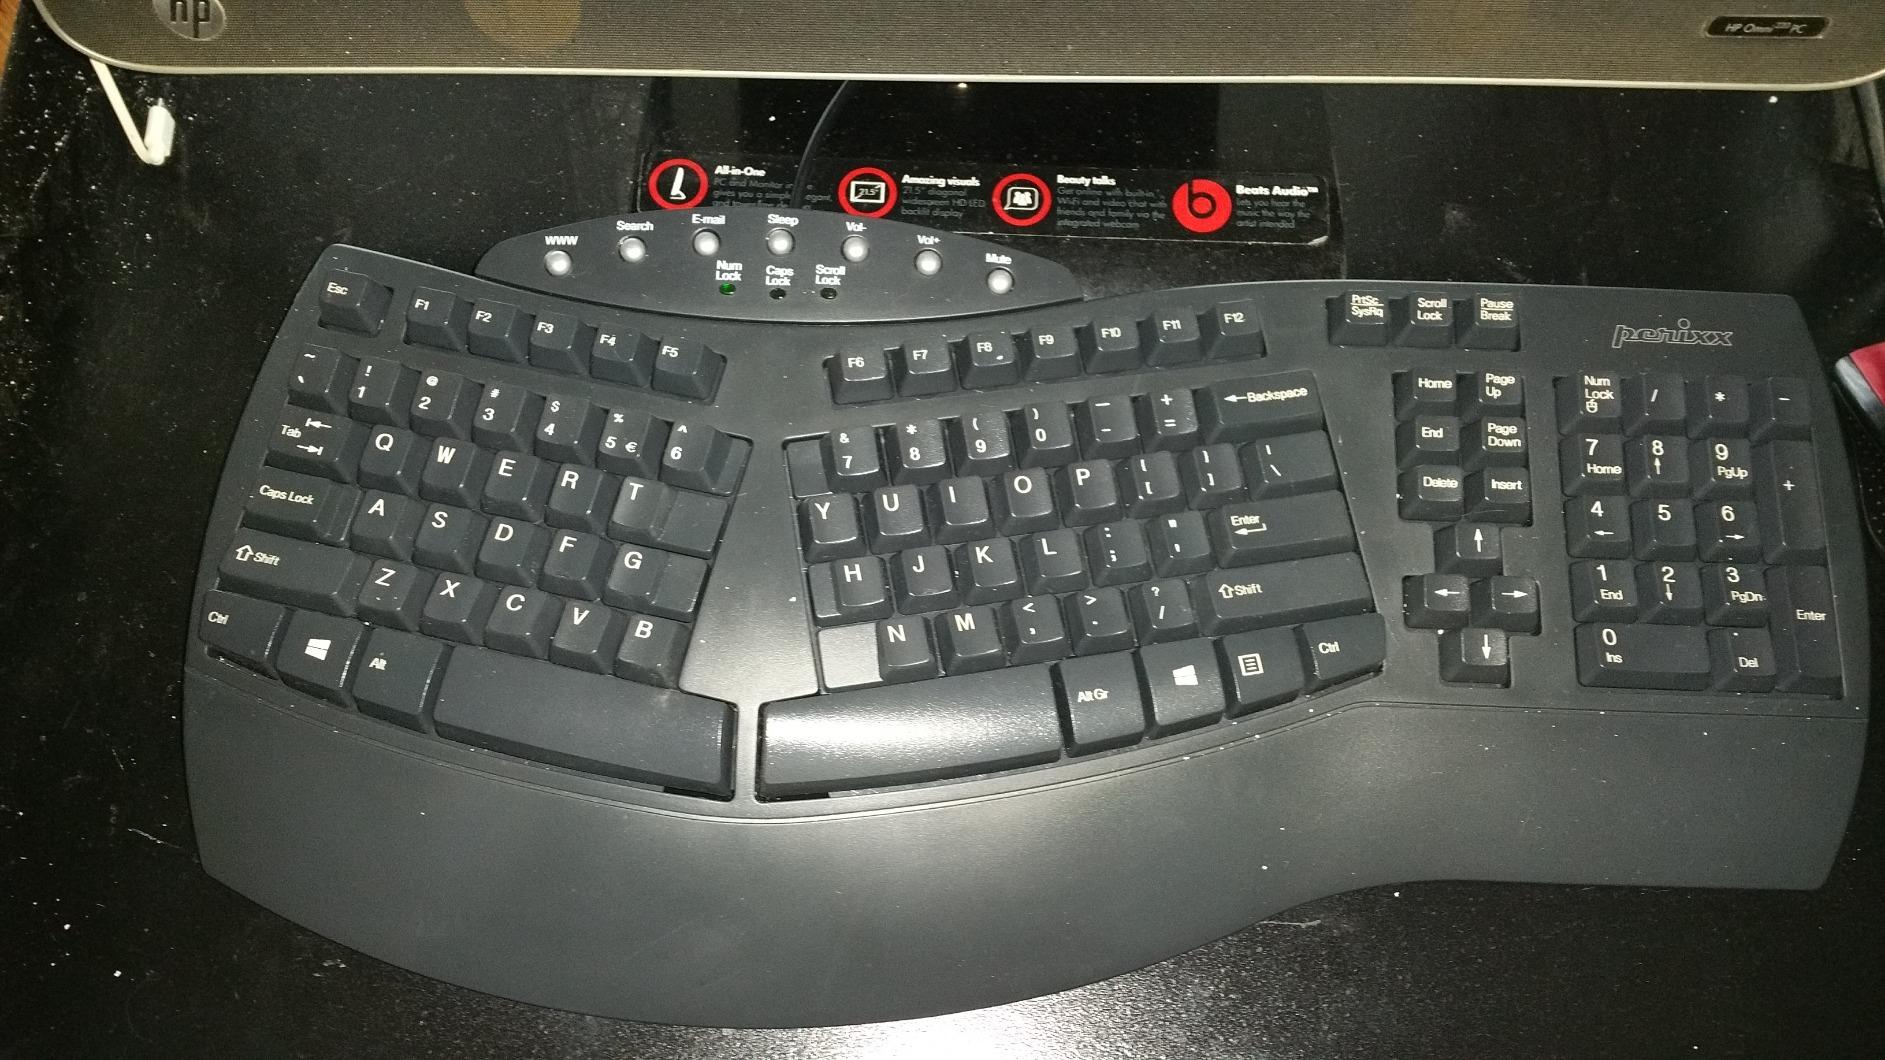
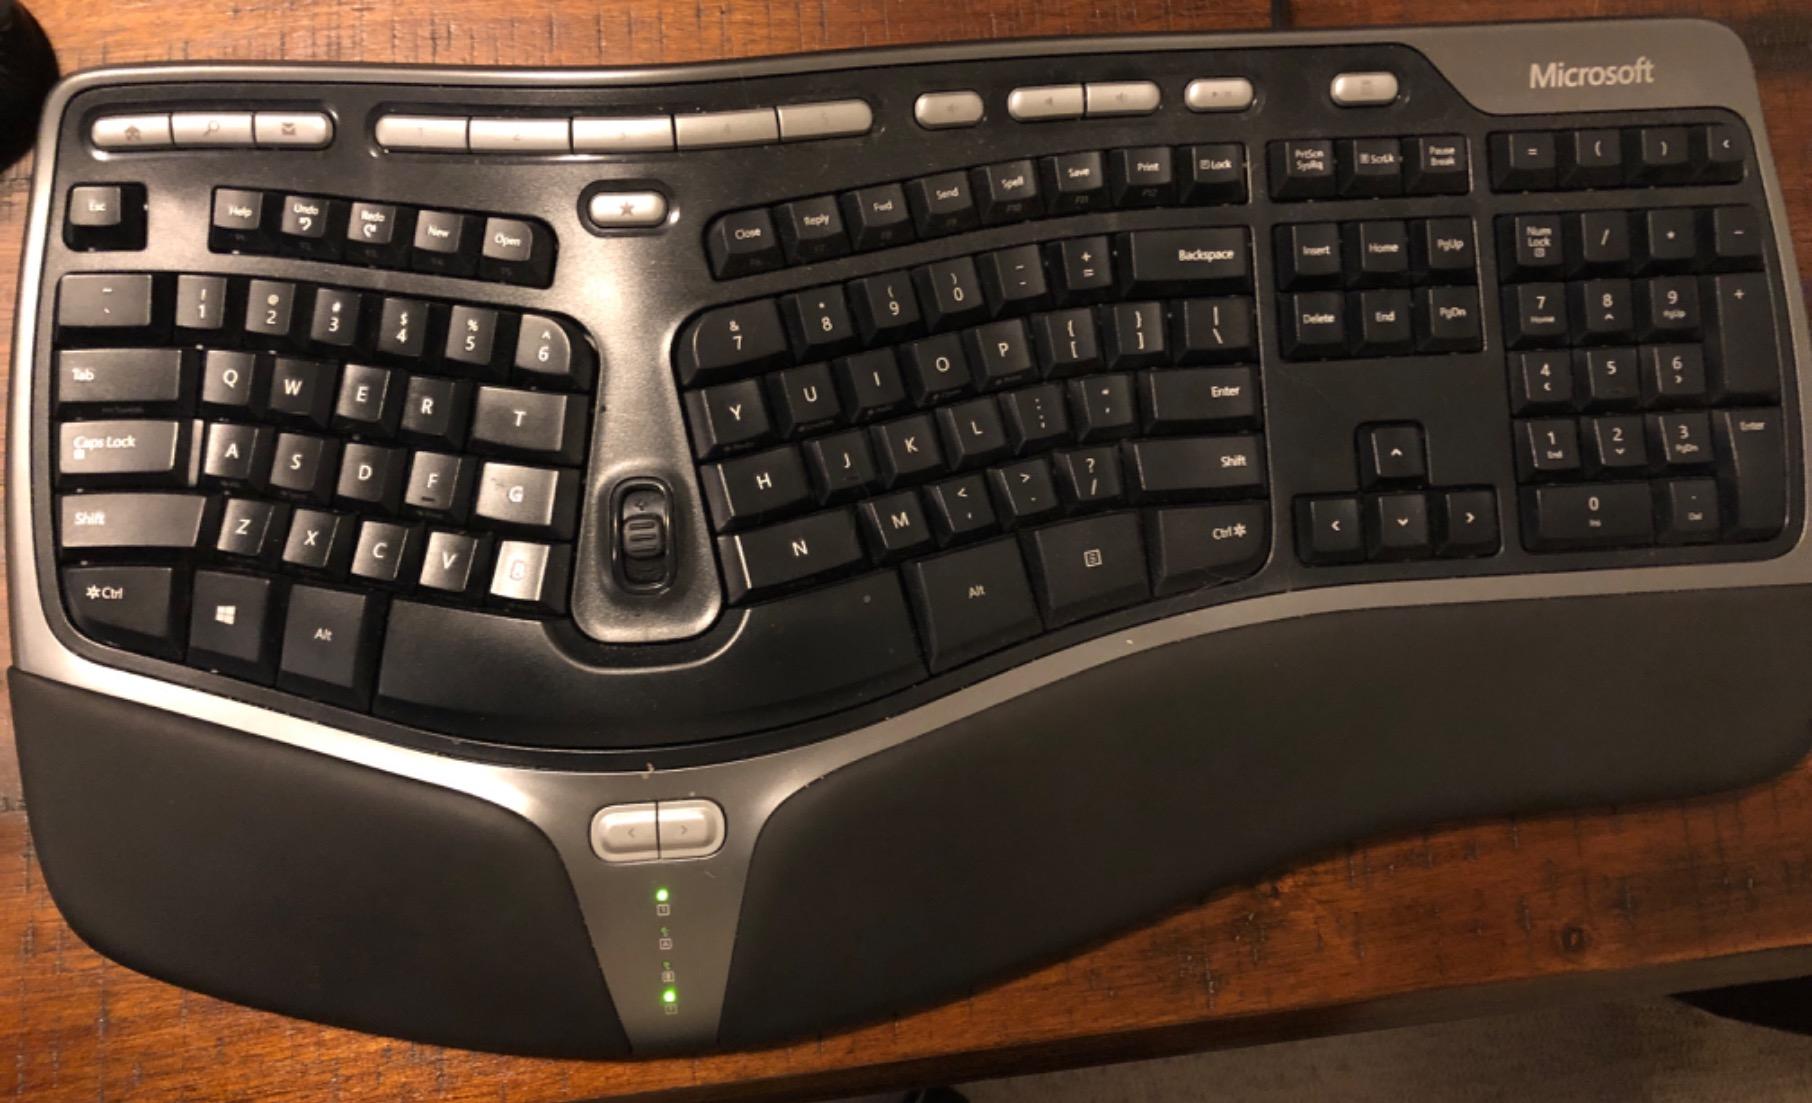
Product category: keyboard
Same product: no